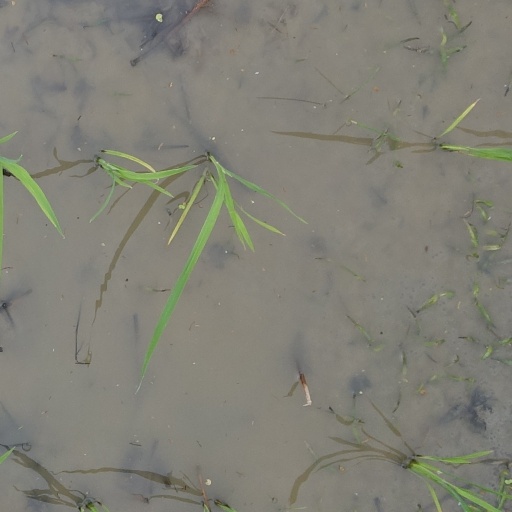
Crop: rice